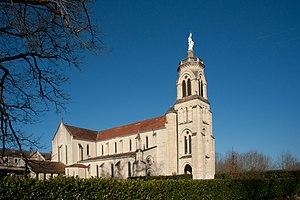
Abbaye Notre-Dame de Maylis